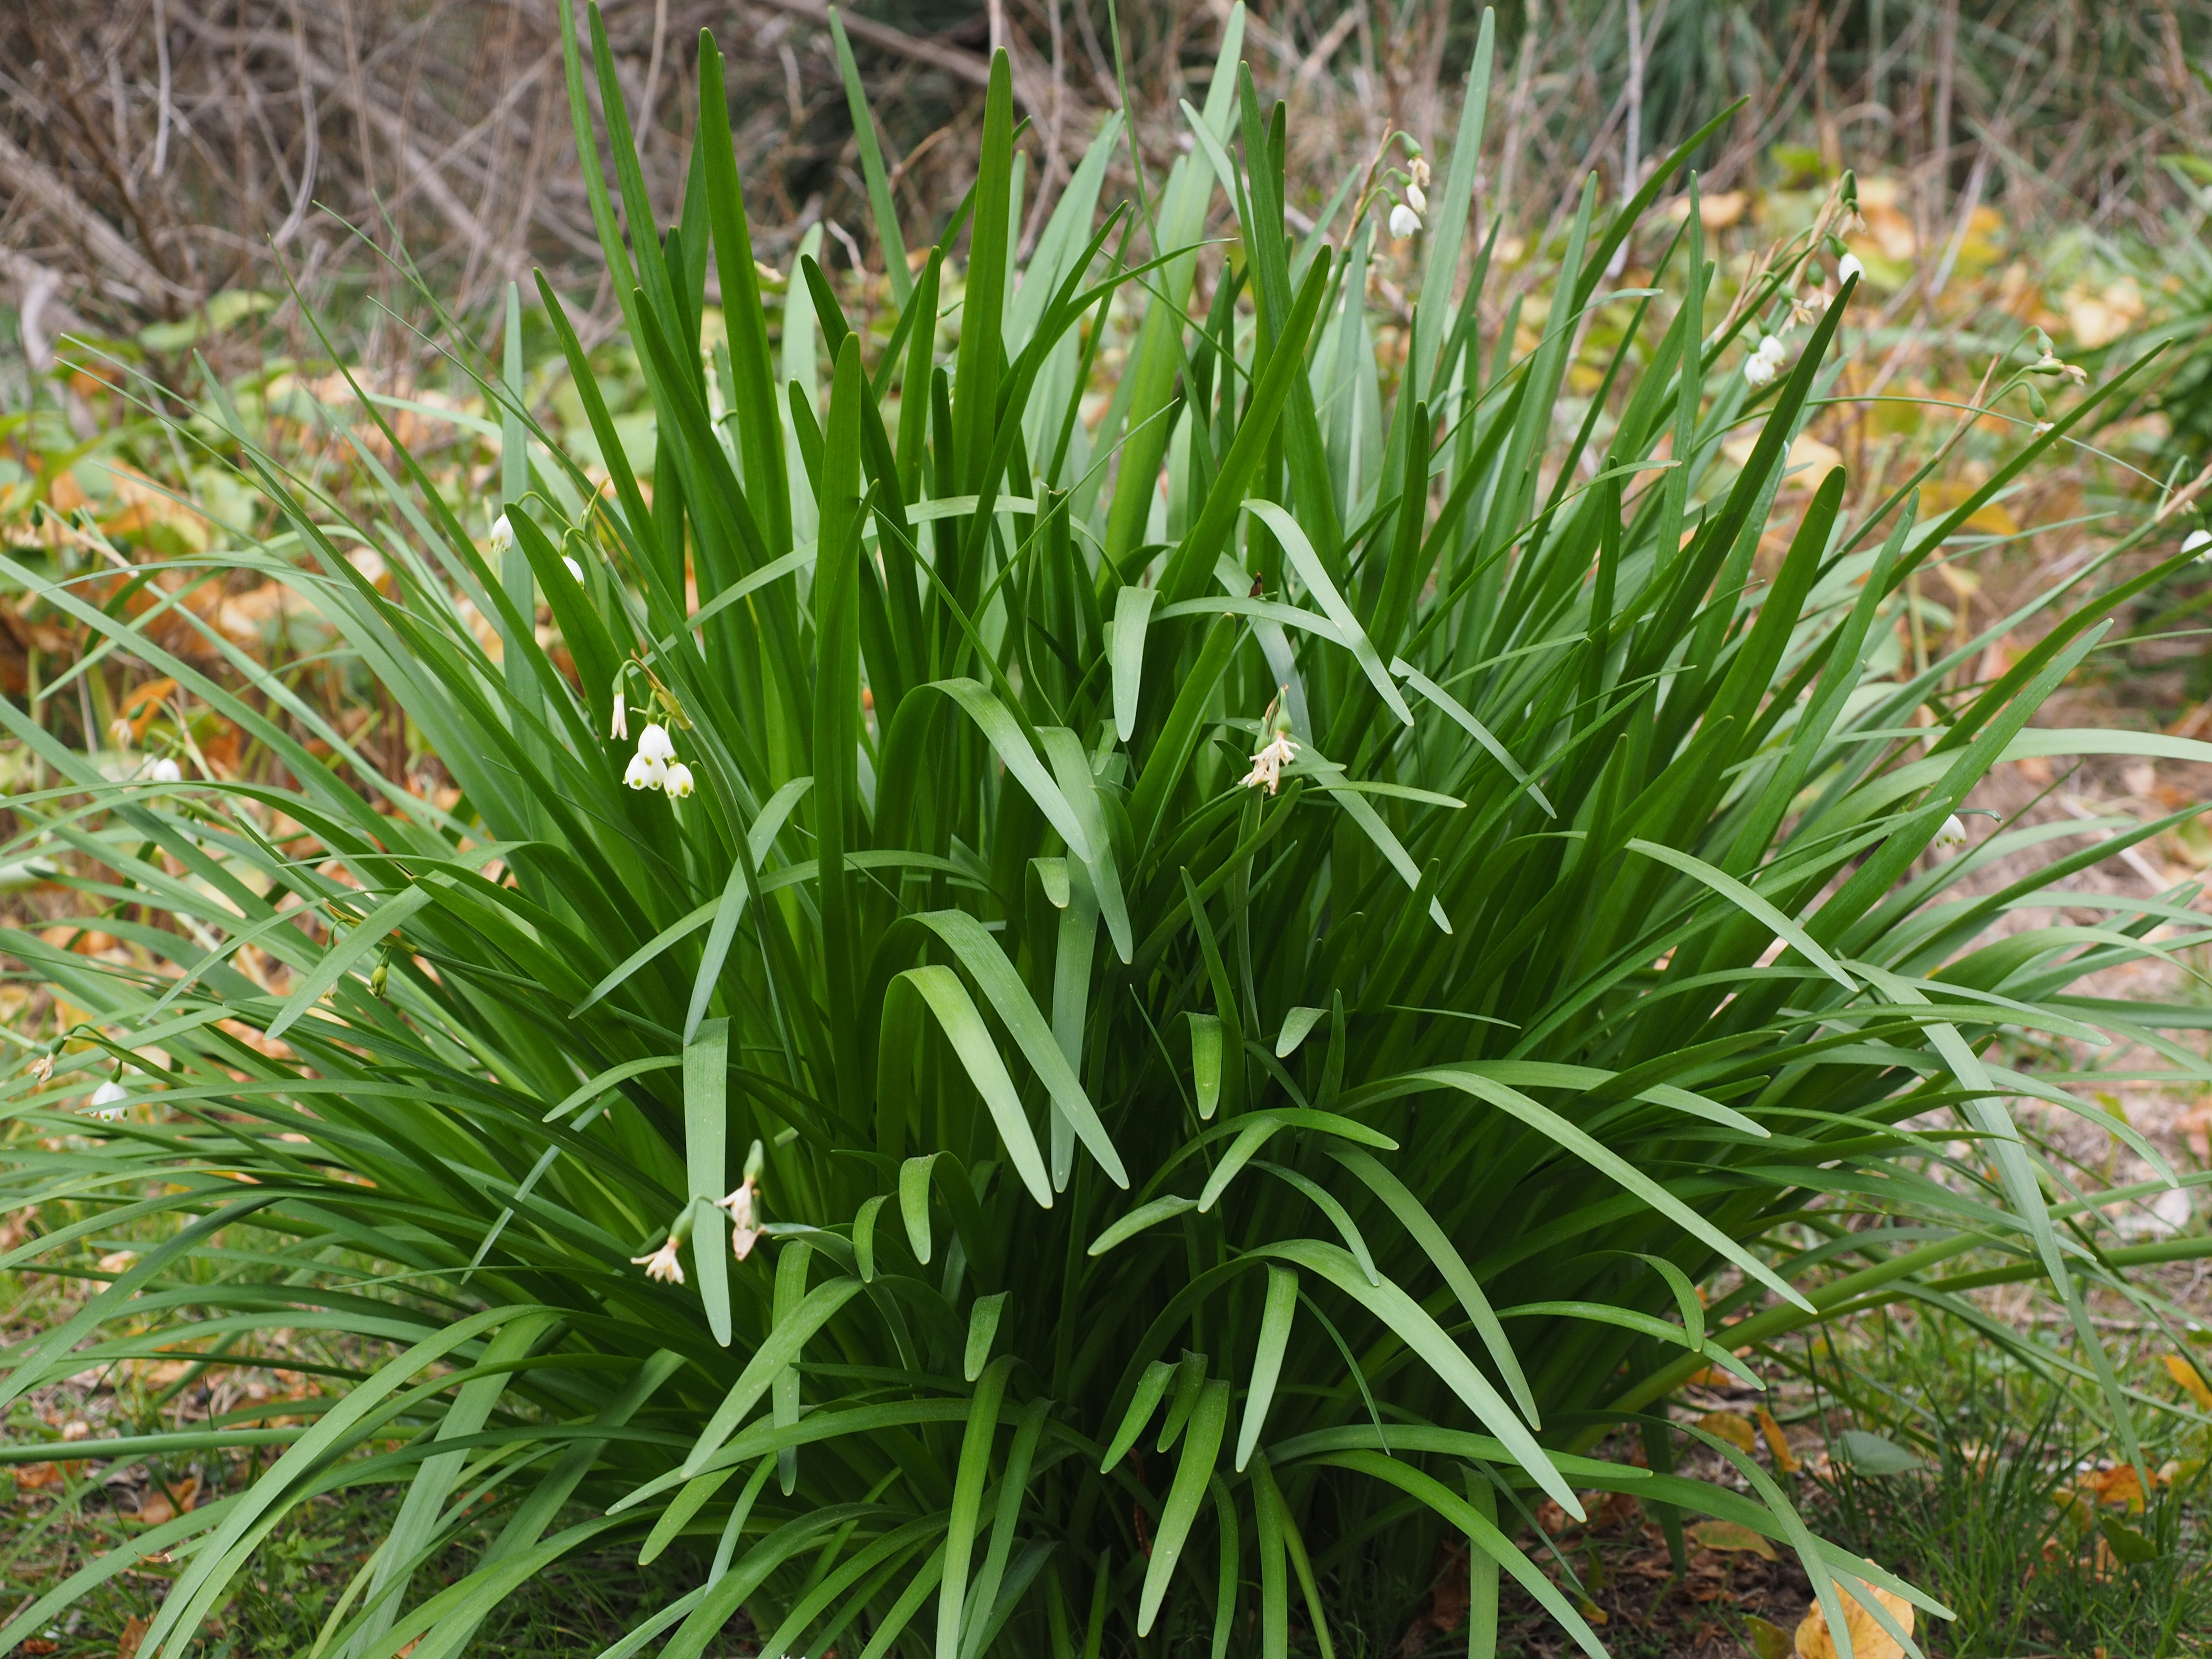
tree, grass, plant, white, lawn, flower, bell, bush, food, green, herb, produce, vegetable, small, botany, flowers, leaves, toxic, chives, true leaves, flowering plant, leucojum, chrysopogon zizanioides, grass family, land plant, arecales, welsh onion, summer snowflake, leucojum aestivum, late flowering snowflake, wild m rzenbecher